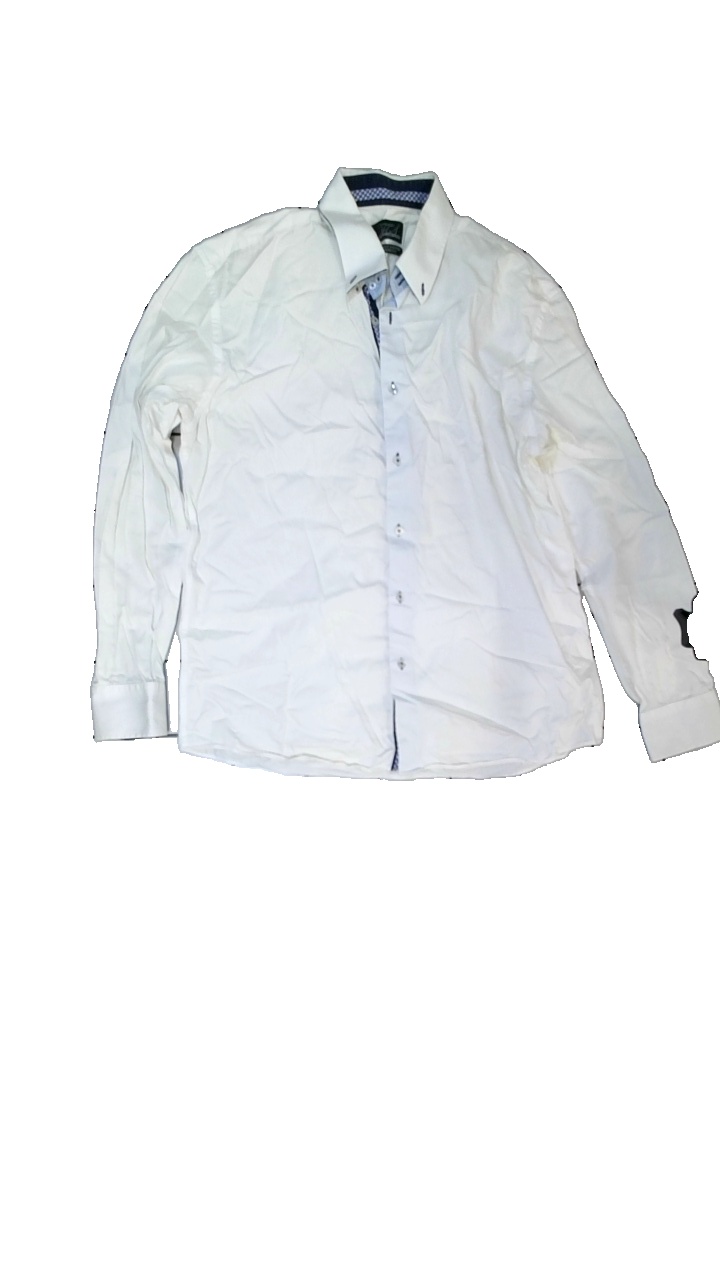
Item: Shirt (Men)
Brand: Finest Shirtmaker
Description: vit skjorta, missfärgad upptill
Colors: White
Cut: Regular
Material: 100% cotton
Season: All
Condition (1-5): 2
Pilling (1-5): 5
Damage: fläckar
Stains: Major
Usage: Remake
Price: <50